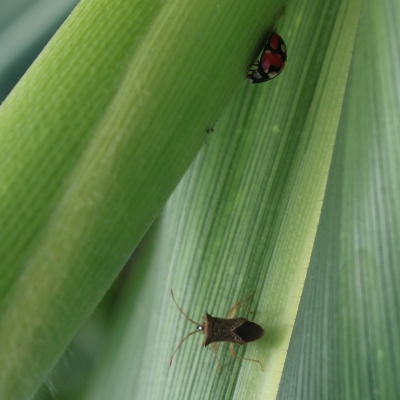
Crop: Maize
Condition: leaf beetle